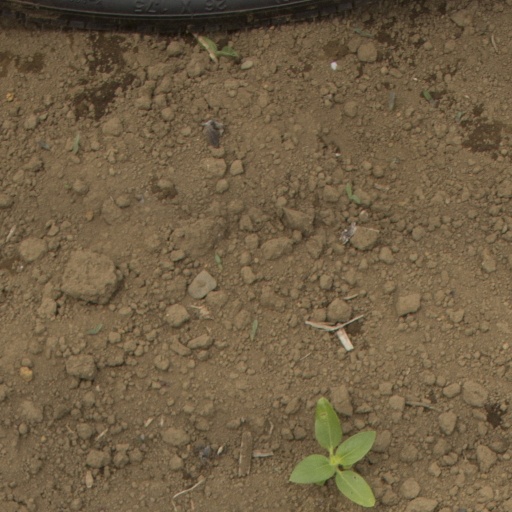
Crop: Jerusalem artichoke